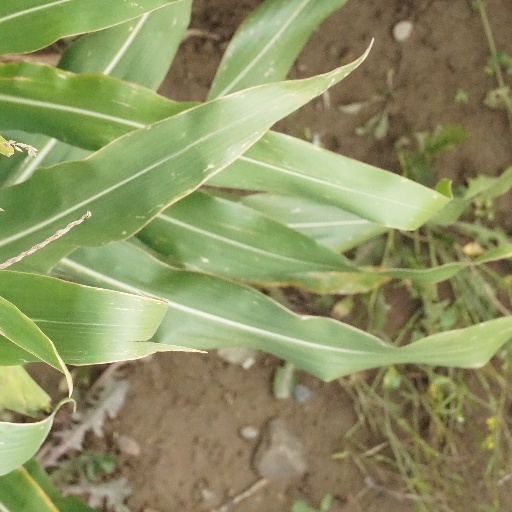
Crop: maize; corn